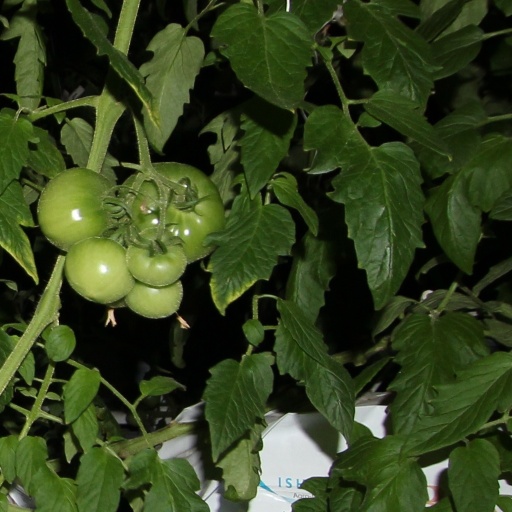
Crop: tomato